Ari-Pekka Nurmenkari

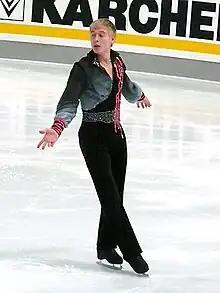
Nurmenkari in 2007

Ari-Pekka Nurmenkari (born 8 July 1983) is a Finnish former competitive figure skater. He is a seven-time (2003–2007, 2009, 2010) Finnish national champion and has represented Finland at the World Figure Skating Championships. He is the 2008 & 2009 Nordic champion.